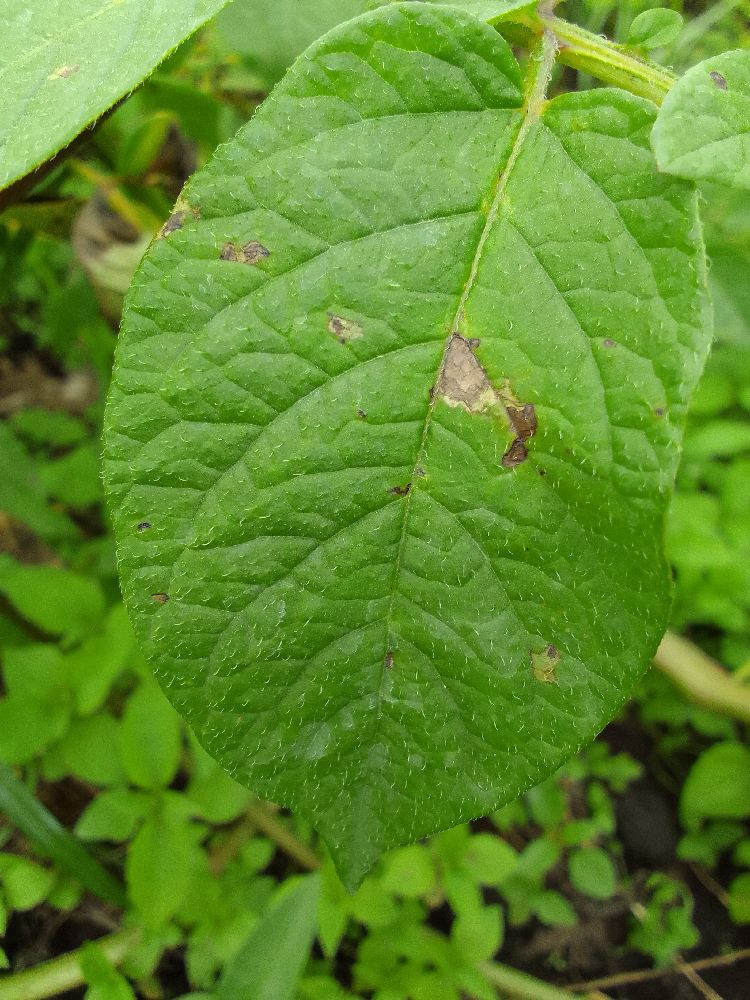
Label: Early blight